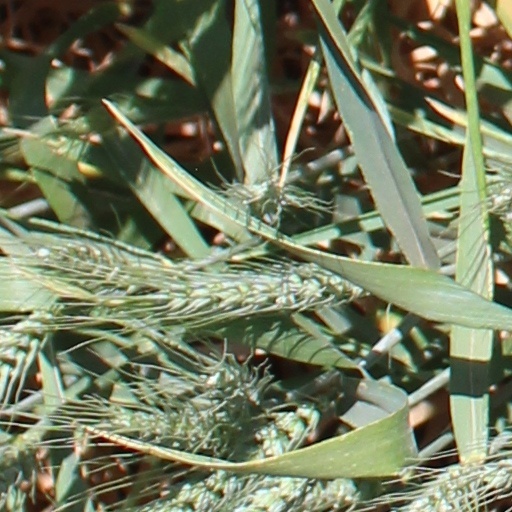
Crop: wheat